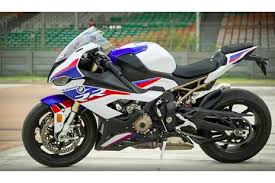
Vehicle type: Motorcycles